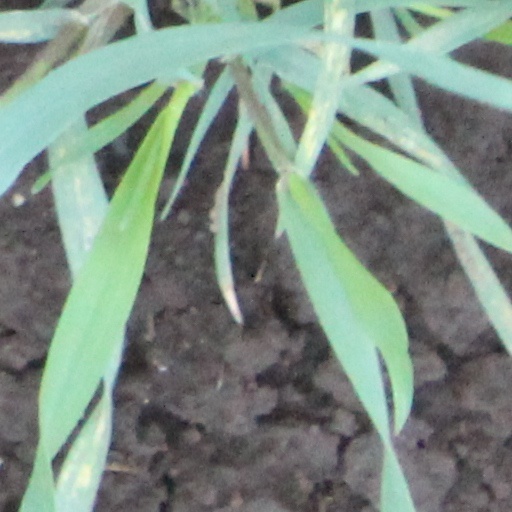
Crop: wheat